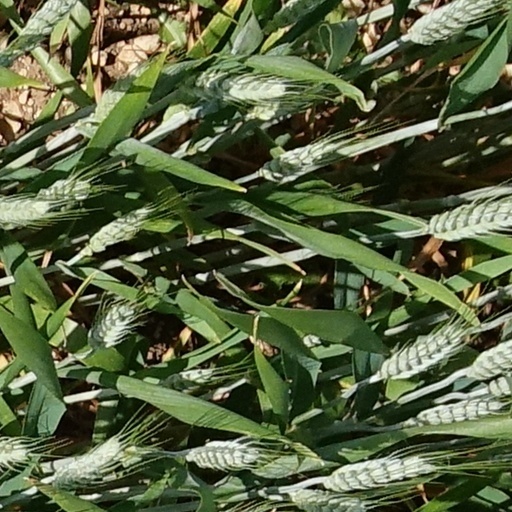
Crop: wheat